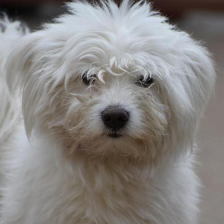
Label: animals